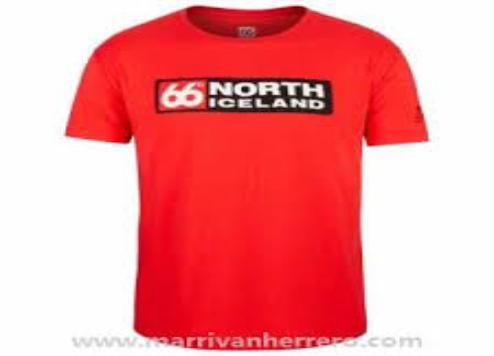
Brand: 66 North
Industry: Clothes